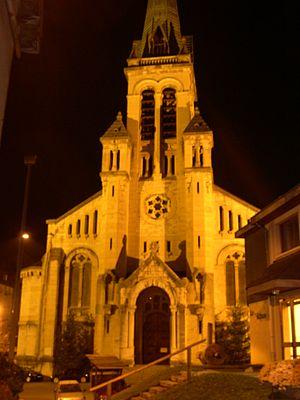
Eglise d'Aix-les-Bains, France.
L’Église Notre-Dame d'Aix-les-Bains, ancienne collégiale Notre-Dame-de-l'Assomption, est une église construite dans un style d'inspiration byzantine à la fin du XIXᵉ siècle dans la ville d'Aix-les-Bains en Savoie.